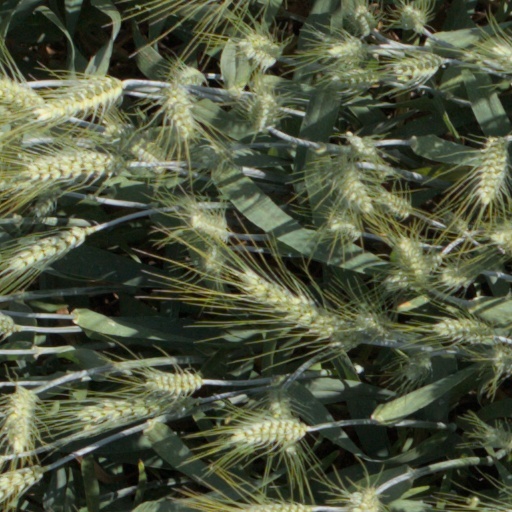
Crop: wheat